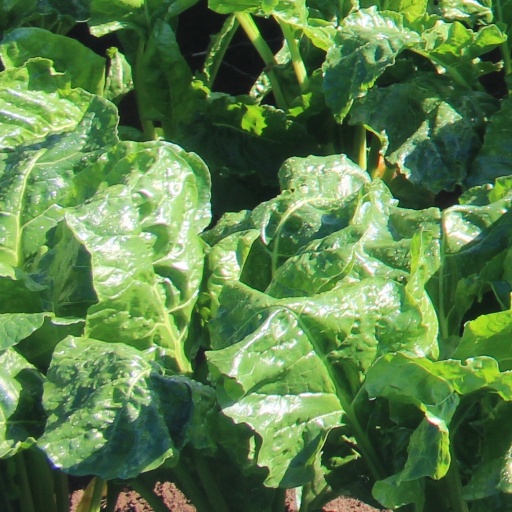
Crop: sugar beet